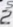
Number: 2